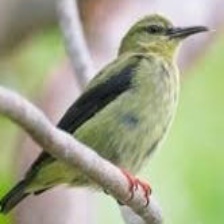
Species: RED LEGGED HONEYCREEPER
Scientific name: CYANERPES CYANEUS